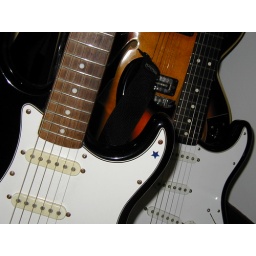
Fender Guitars - he might have been a Spook, but he still played bass guitar in a rock band...